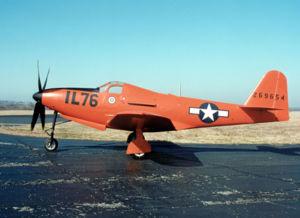
Le Bell P-63 Kingcobra est un avion de chasse américain développé durant la Seconde Guerre mondiale. Il est une évolution du P-39 Airacobra destiné à corriger les déficiences de ce dernier. Bien qu'il ne fut pas accepté par l'USAAF pour le service opérationnel, il servira avec succès sous la cocarde de pays alliés, notamment l'Union soviétique et la France.